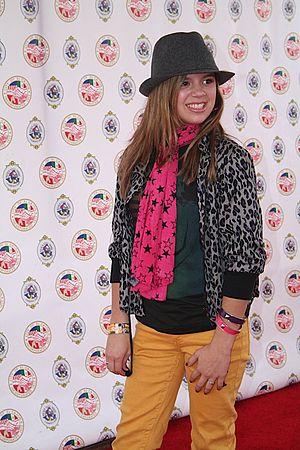
Aria Wallace est une actrice et chanteuse américaine née le 3 novembre 1996 à Atlanta, en Géorgie.